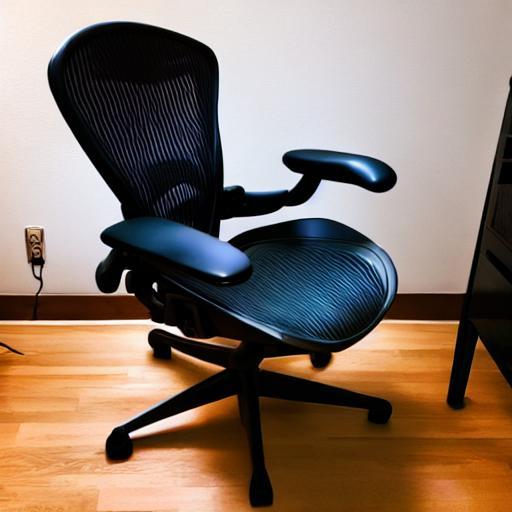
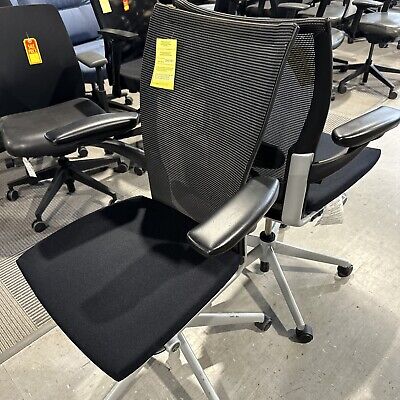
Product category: items_chair
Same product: no